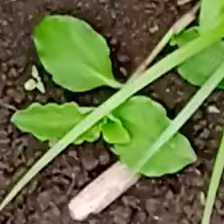
Weed species: Kena_(Commplina_benghalensio)